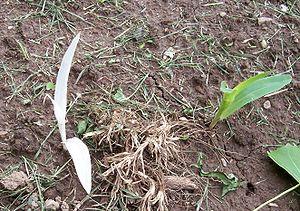
La chlorose des végétaux est une décoloration plus ou moins prononcée des feuilles, due à un manque de chlorophylle.